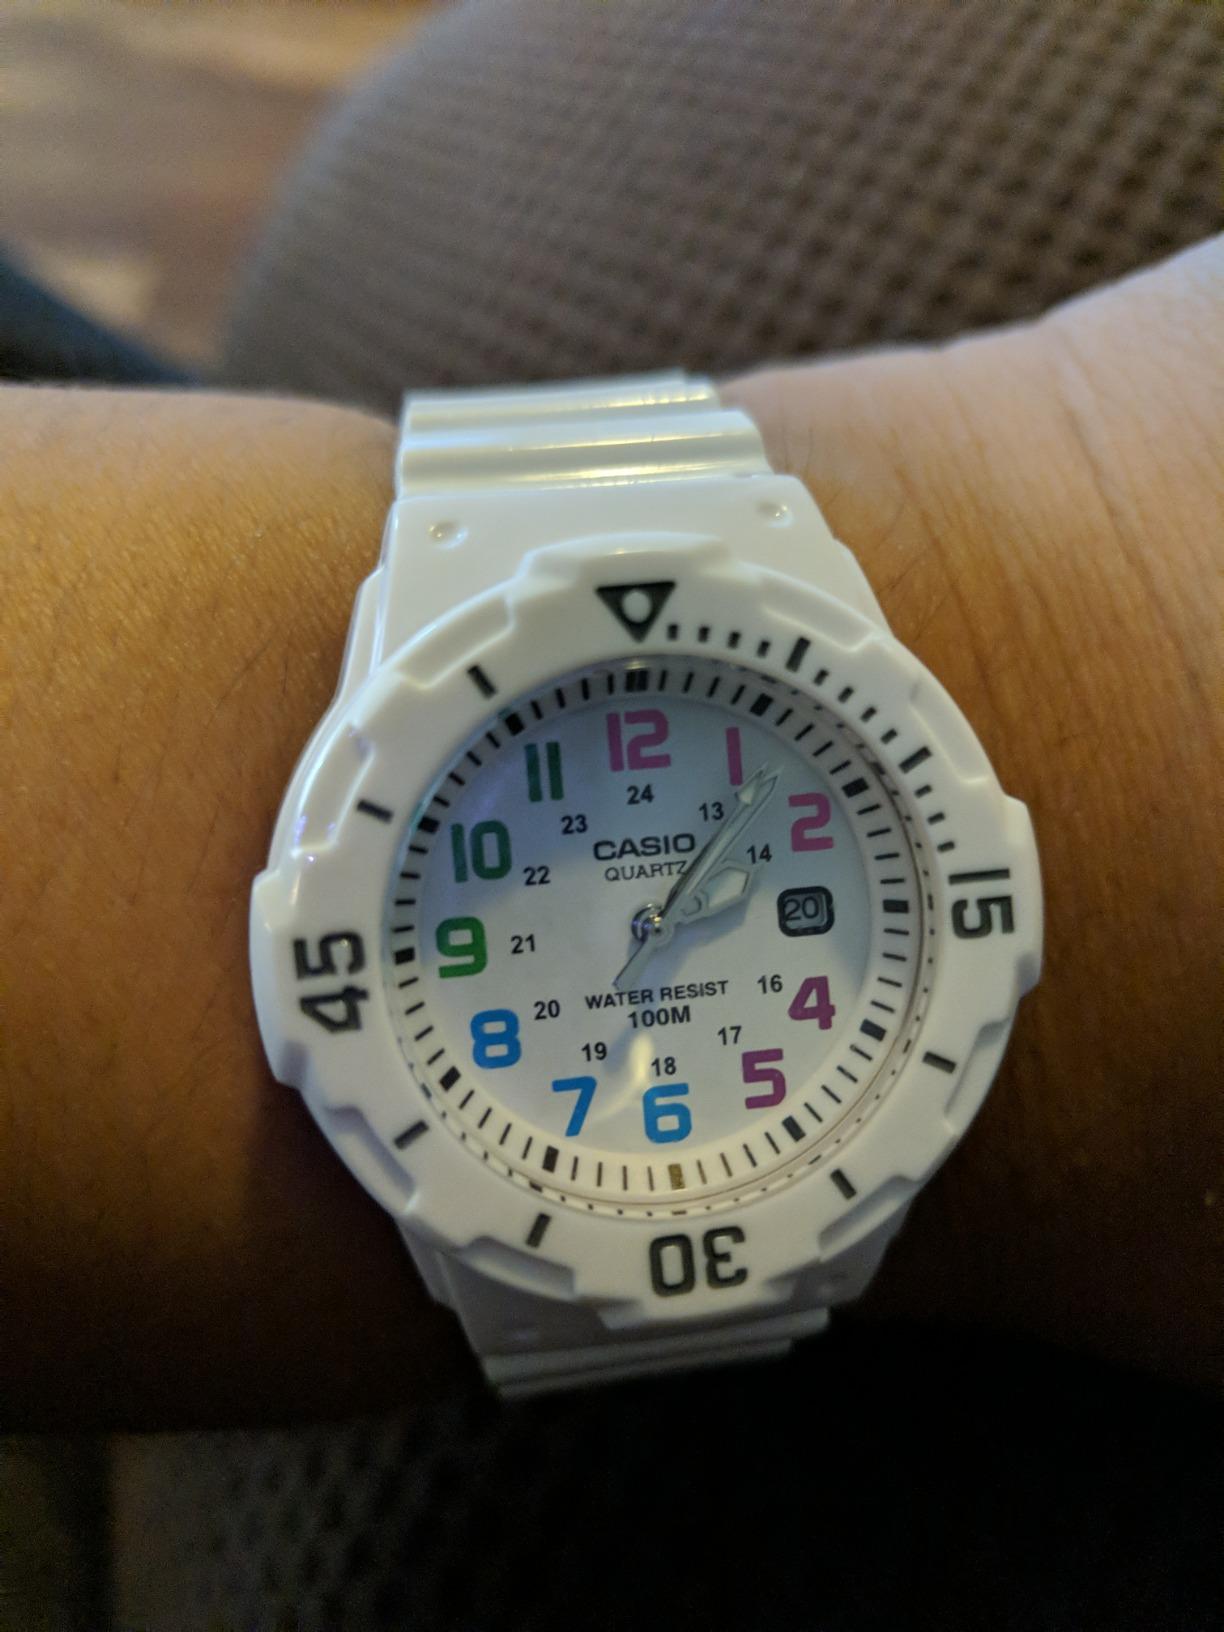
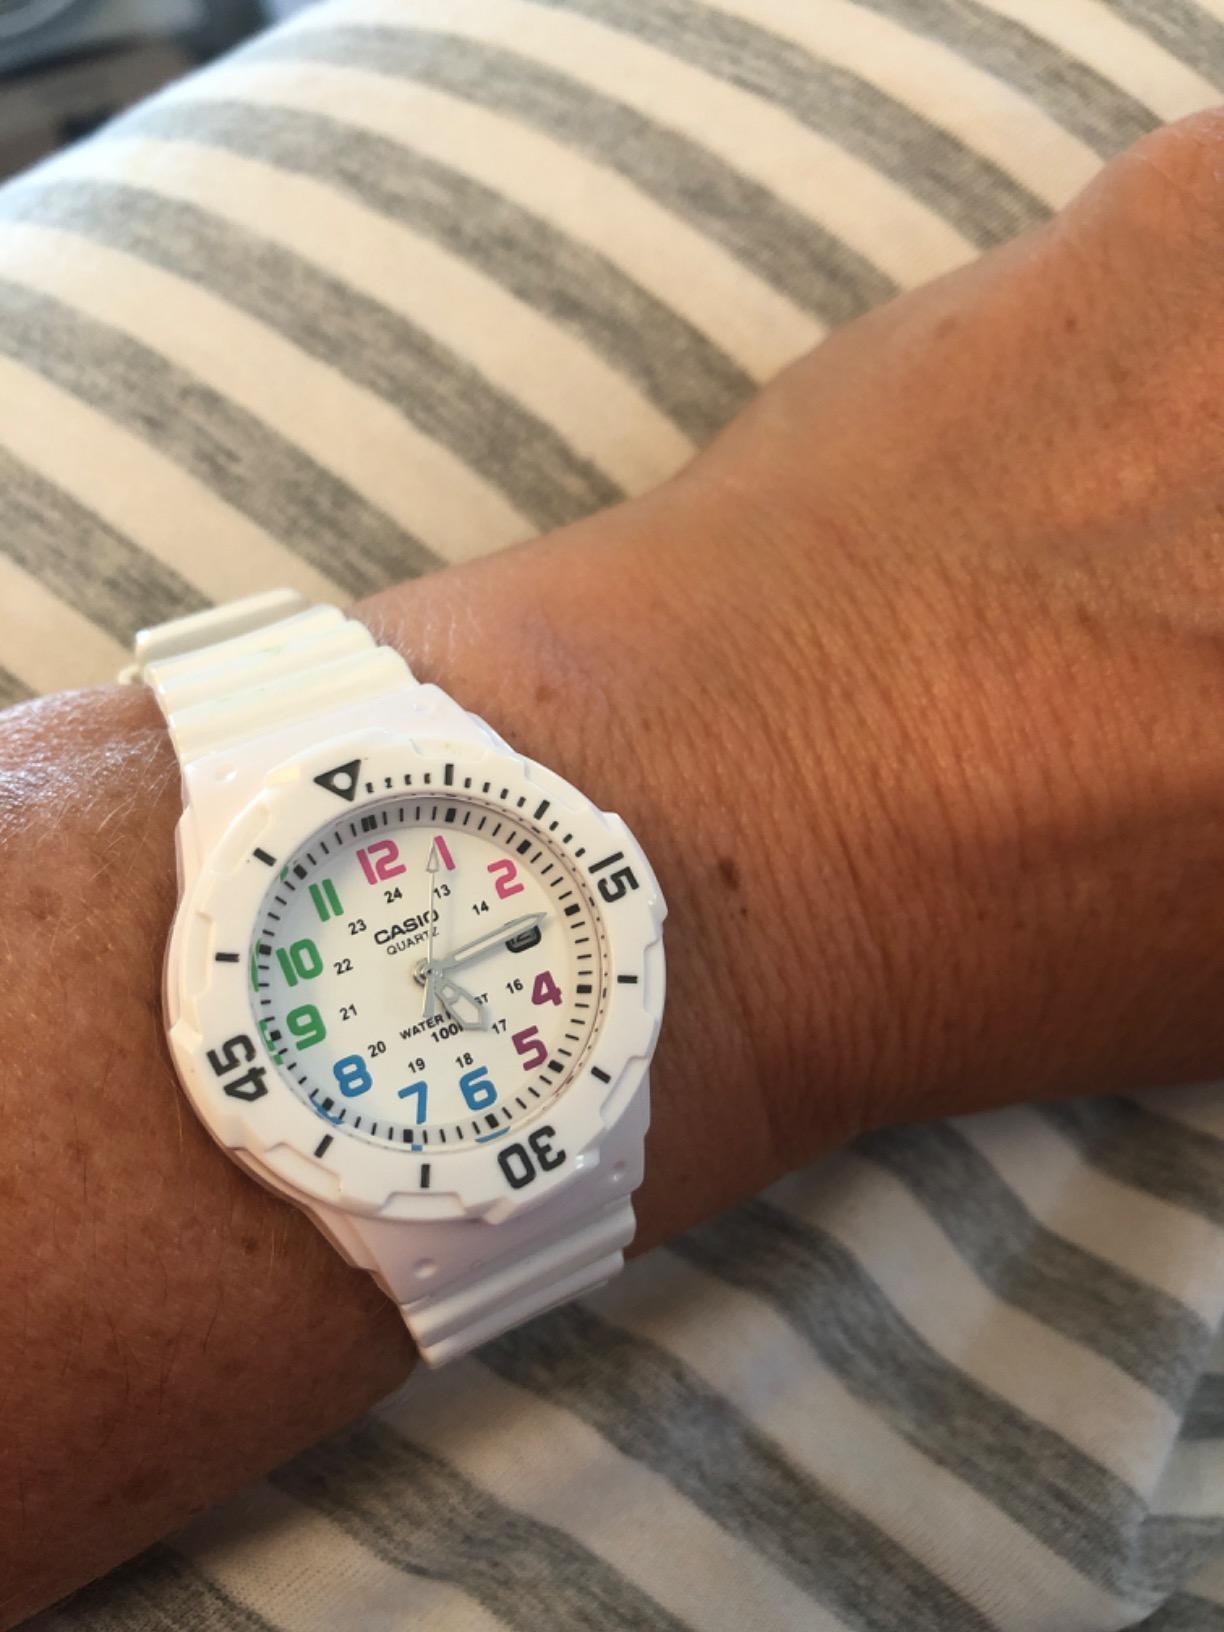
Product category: accessories_watch
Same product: yes